Panenské Břežany

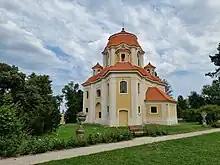
Chapel of Saint Anne

The Upper Castle is open to the public. It contains several exhibitions with chapters of Czech history during the Protectorate of Bohemia and Moravia. Next to the castle is the Chapel of Saint Anne. This valuable chapel was built by the architect Jan Santini Aichel.